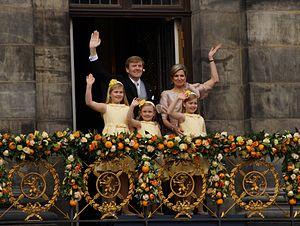
L’investiture du roi Willem-Alexander des Pays-Bas, le 30 avril 2013, a officiellement débuté après l’abdication de sa mère la reine Beatrix, vers 10 heures et 10 minutes du matin, et s’est achevée dans la nuit par des festivités dans tout le royaume.